Lance Moore

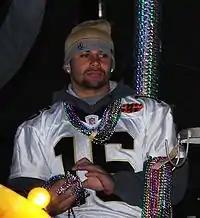
Moore at the Saints' Super Bowl victory parade in 2010.

Due to Reggie Bush being sidelined with an injury, Moore had a breakout performance against the Atlanta Falcons in 2010. Moore ended the season with 66 catches for 763 yards and eight touchdowns. In 2011, Moore recorded 627 yards and eight touchdowns. In 2012, Moore had the best season of his career with 1,041 yards (a career-high) and six touchdowns. He finished second on the team in receiving yards.